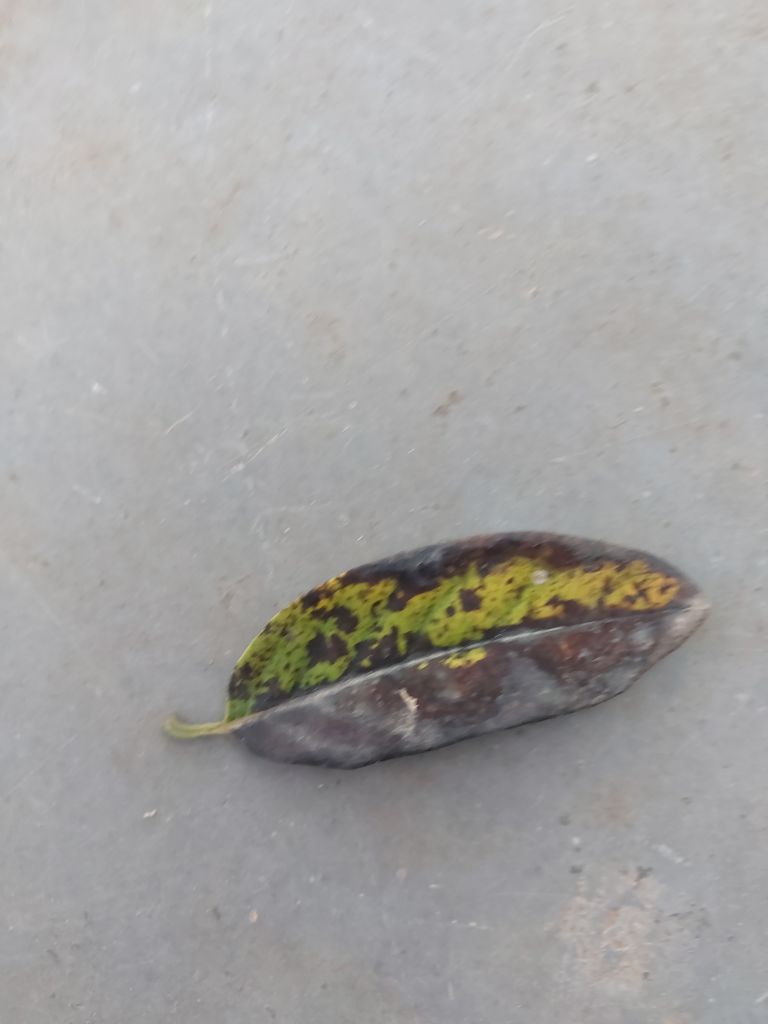
Disease label: Leaf spot on Leaves